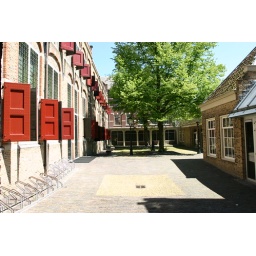
The public library in Gouda. The building started out as an orphanage